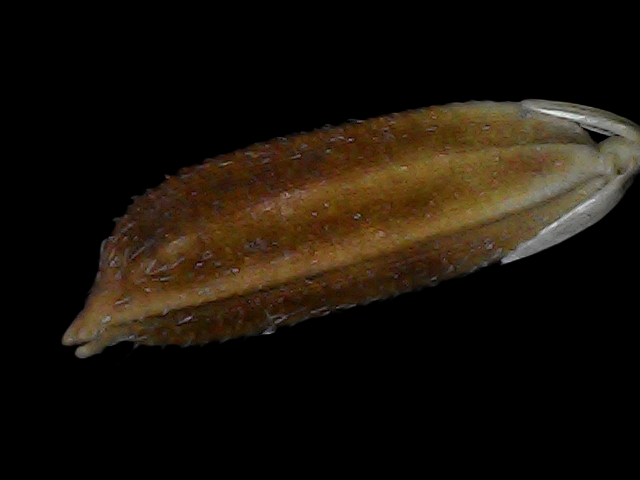
Rice variety: Bd56